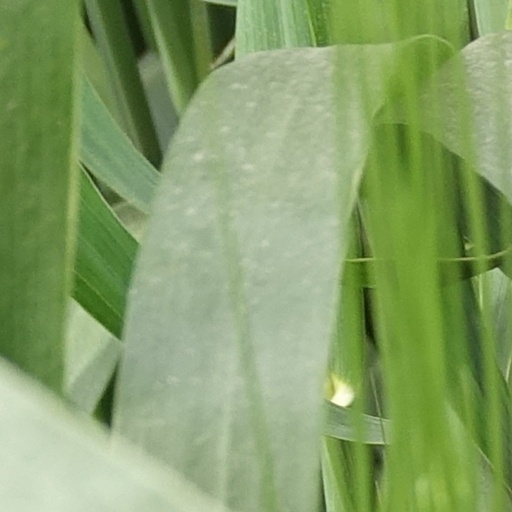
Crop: wheat